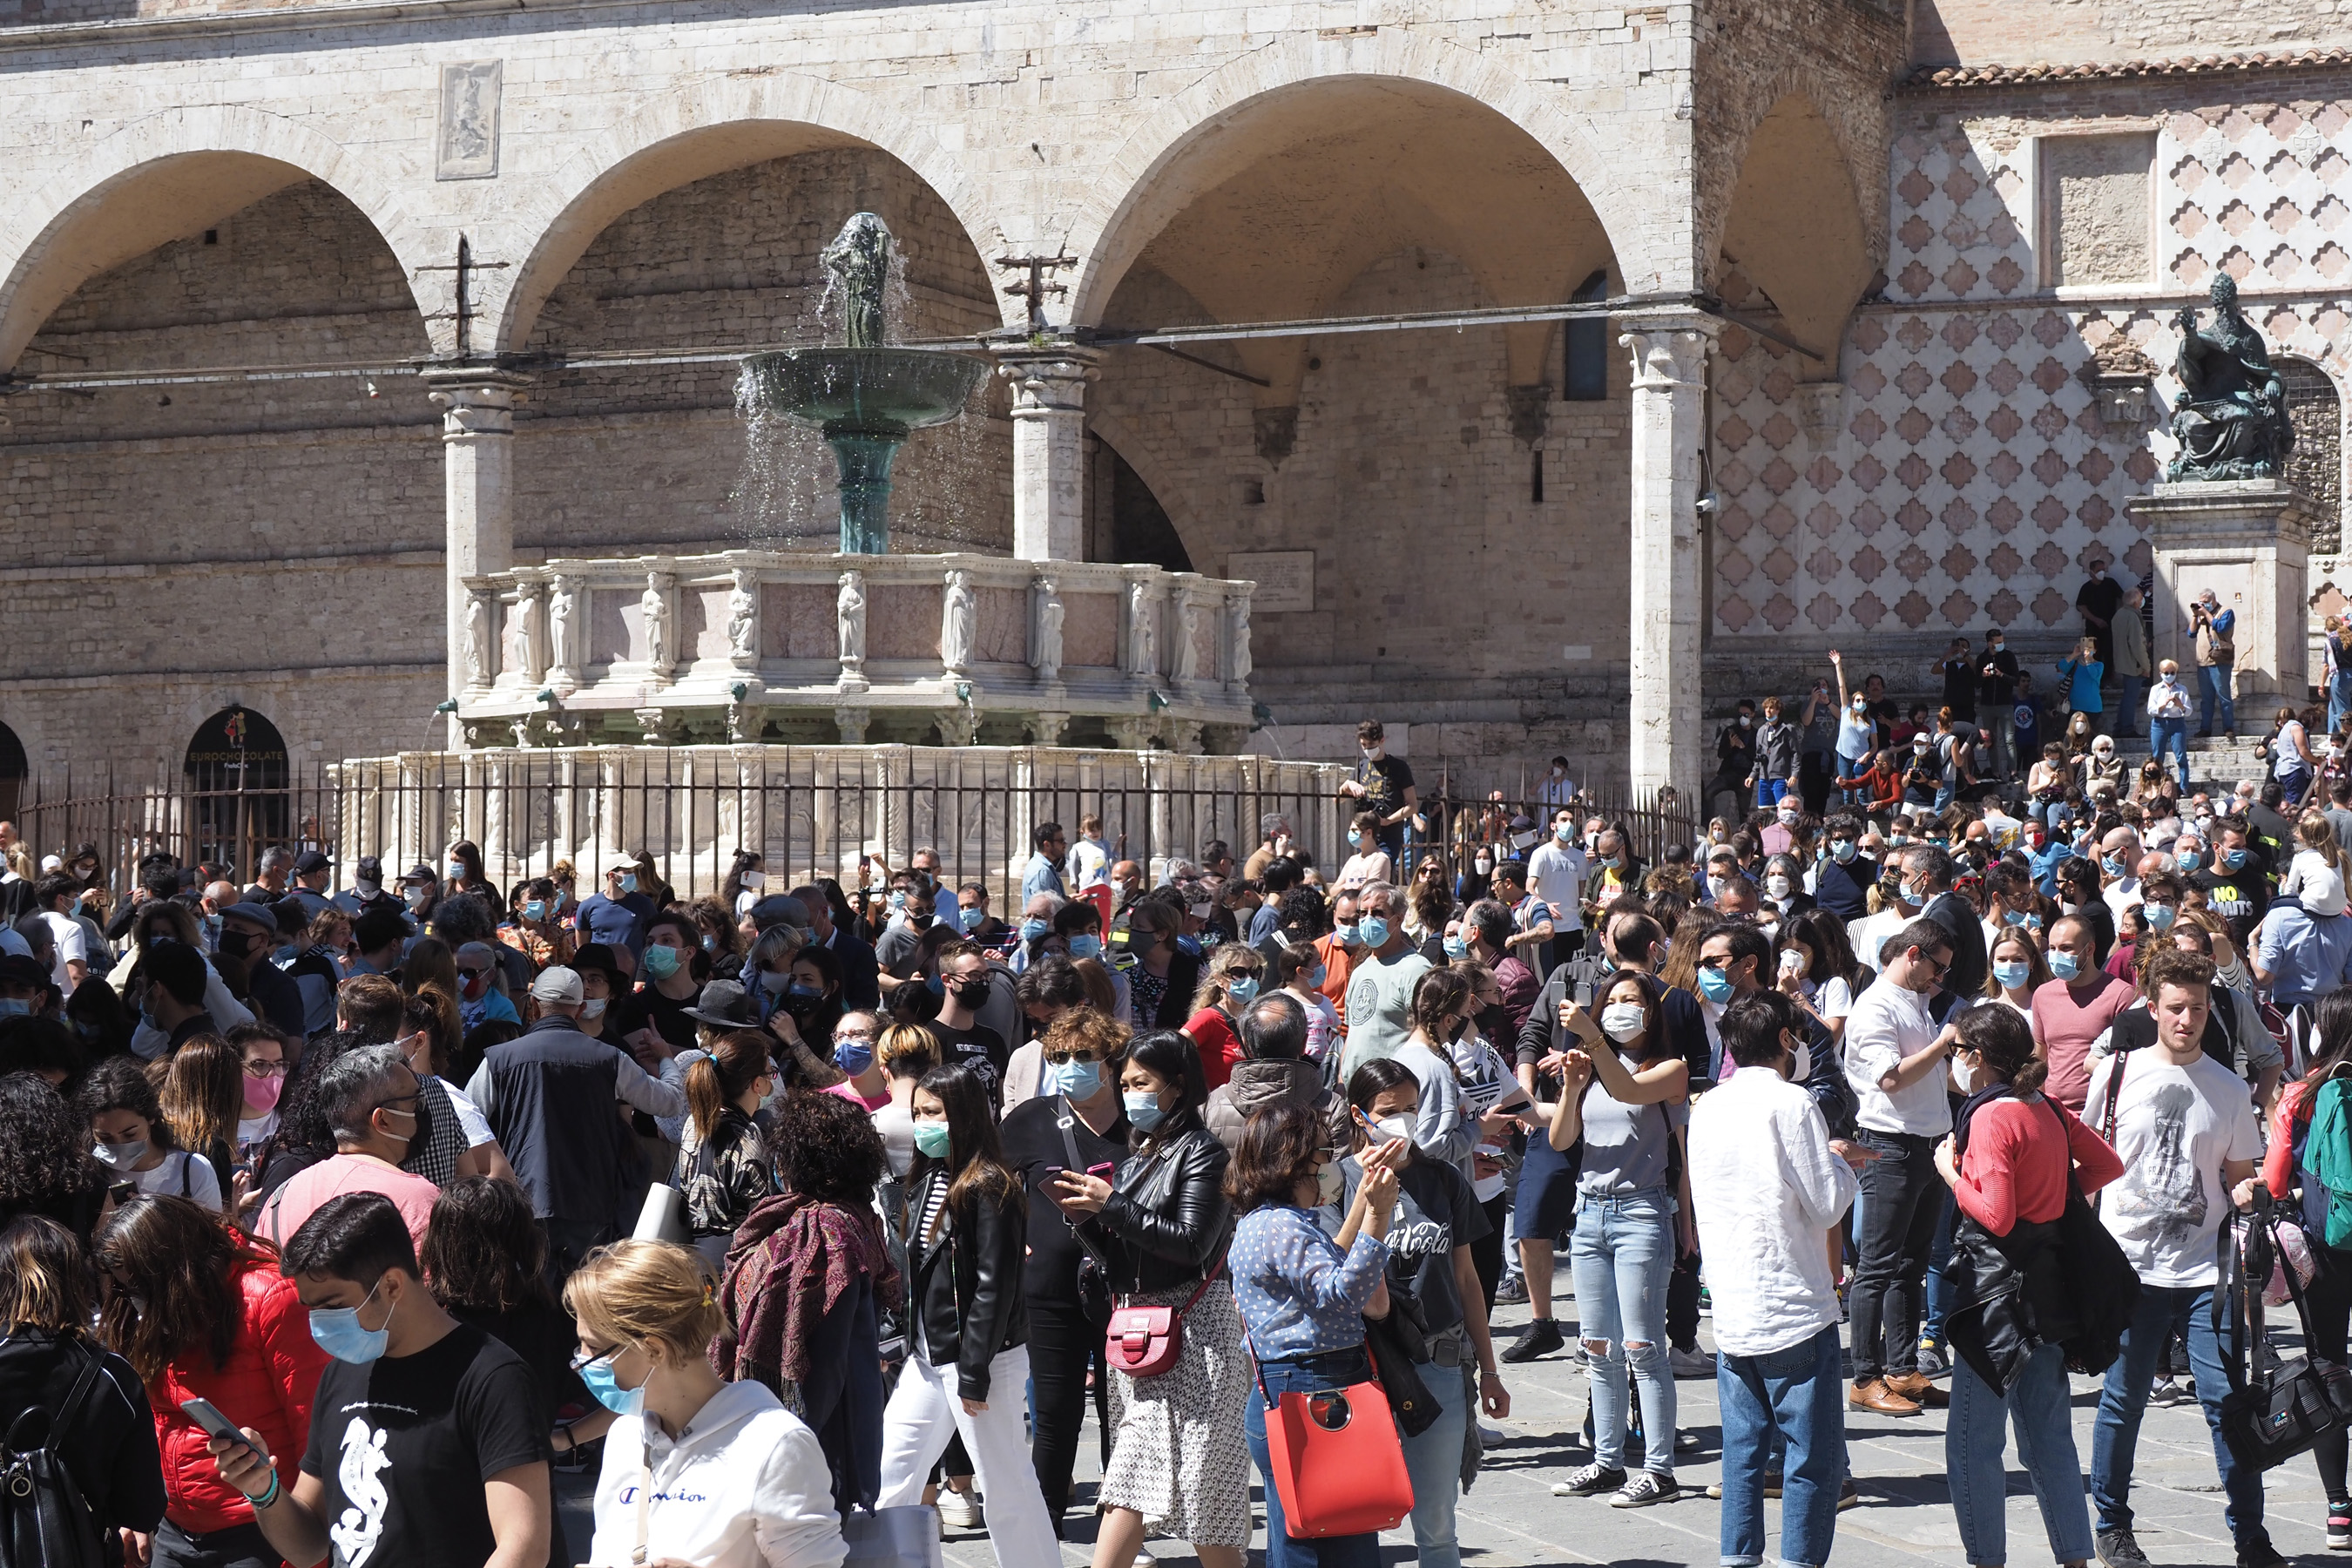
perugia, masks, covid, people, crowd, event, tourism, architecture, building, city